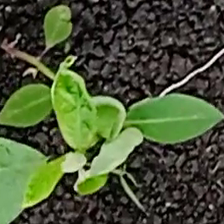
Weed species: Moti_dudhi(Euphorbia_geneculata_L)